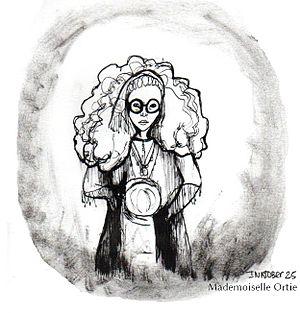
Fan art représentant le professeur Sibylle Trelawney réalisé à la plume et encre de Chine par Mademoiselle Ortie aka Elodie Tihange. http://mademoiselleortie.deviantart.com
Harry Potter [ʔaʁi pɔtœʁ] est une série littéraire de low fantasy écrite par l'auteure britannique J. K. Rowling, dont la suite romanesque s'est achevée en 2007. Une pièce de théâtre, considérée comme la « huitième histoire » officielle, a été jouée et publiée en 2016. Les livres et le script de la pièce ont été traduits en français par Jean-François Ménard.
Harry James Potter [ʔaʁi d͡ʒɛms pɔtœʁ] est le personnage principal de la série littéraire Harry Potter écrite par l'écrivain J. K. Rowling.